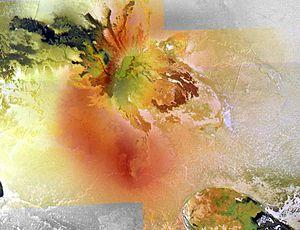
Le volcanisme sur Io, un des satellites de Jupiter, produit trois principaux types d'éruptions. Pouvant provenir d'une fosse volcanique, certaines coulées de lave, basaltiques, courent sur des dizaines et parfois même des centaines de kilomètres. Elles sont similaires aux laves terrestres issues des volcans boucliers, tel que le Kīlauea à Hawaï. Les éruptions du second type sont formées de silicates ultramafiques aux températures particulièrement élevées, jusqu'à 1 600 K. Les éruptions du troisième type propulsent jusqu'à 500 kilomètres des composés de soufre, de dioxyde de soufre et de matières pyroclastiques. Ces éjectas produisent de gigantesques panaches volcaniques en forme de parapluie. Ils fournissent le matériau qui colore les terrains environnants de rouge, de noir et de blanc, forme une atmosphère de surface éparse et prend part à la vaste magnétosphère de Jupiter.